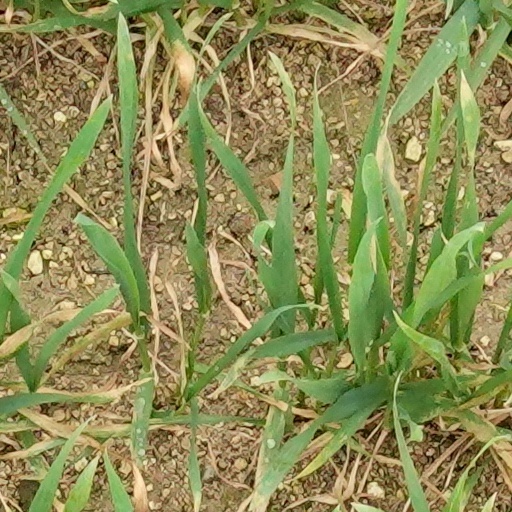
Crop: wheat